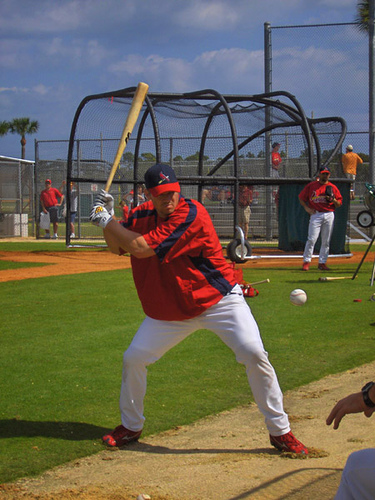
những người đàn ông đang chơi bóng chày ở trên sân